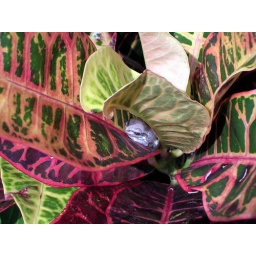
There was some sort of silver frog hanging out in our croton plant last year.